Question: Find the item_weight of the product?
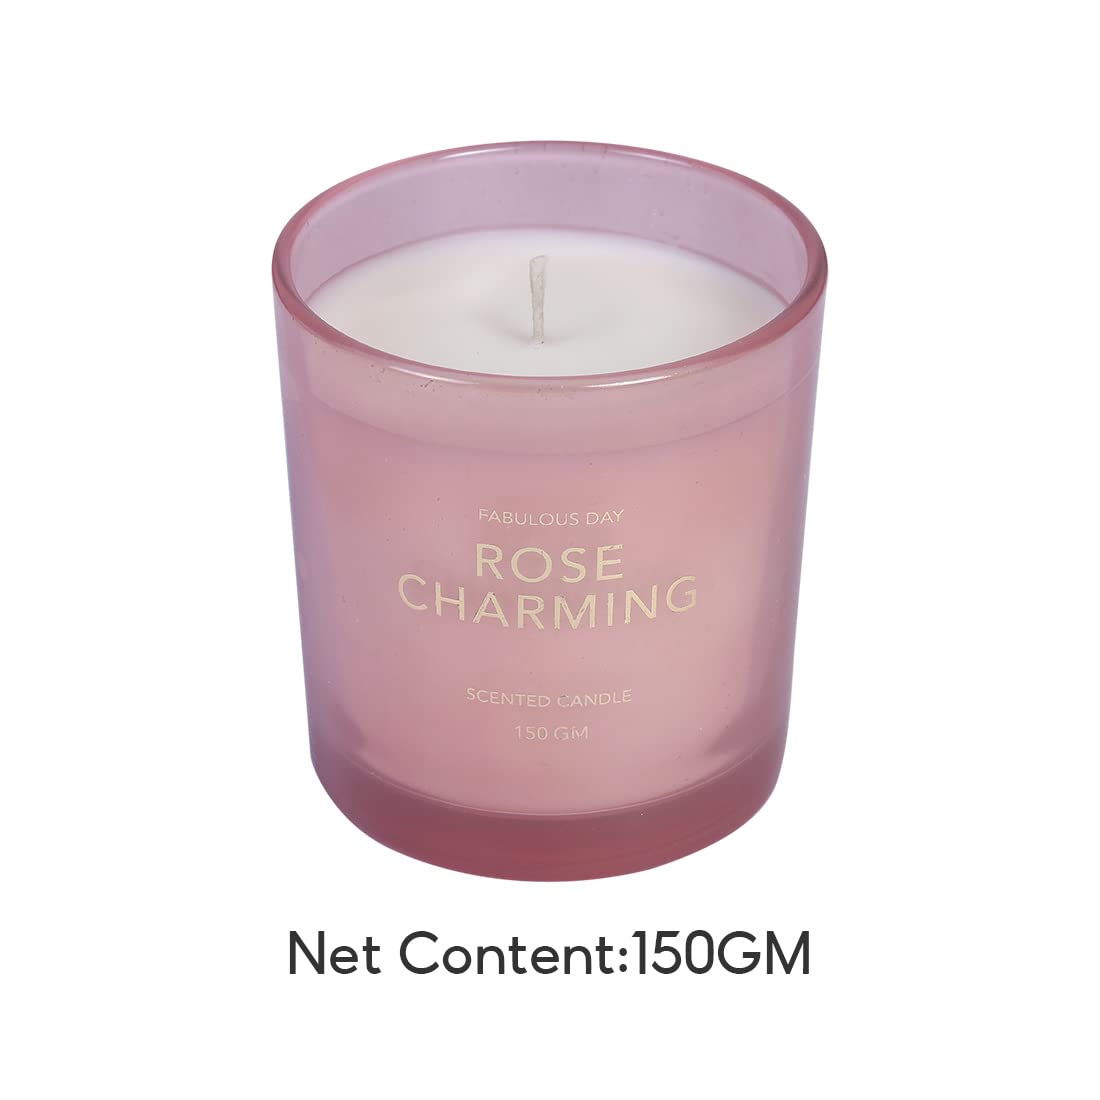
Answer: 150 gram